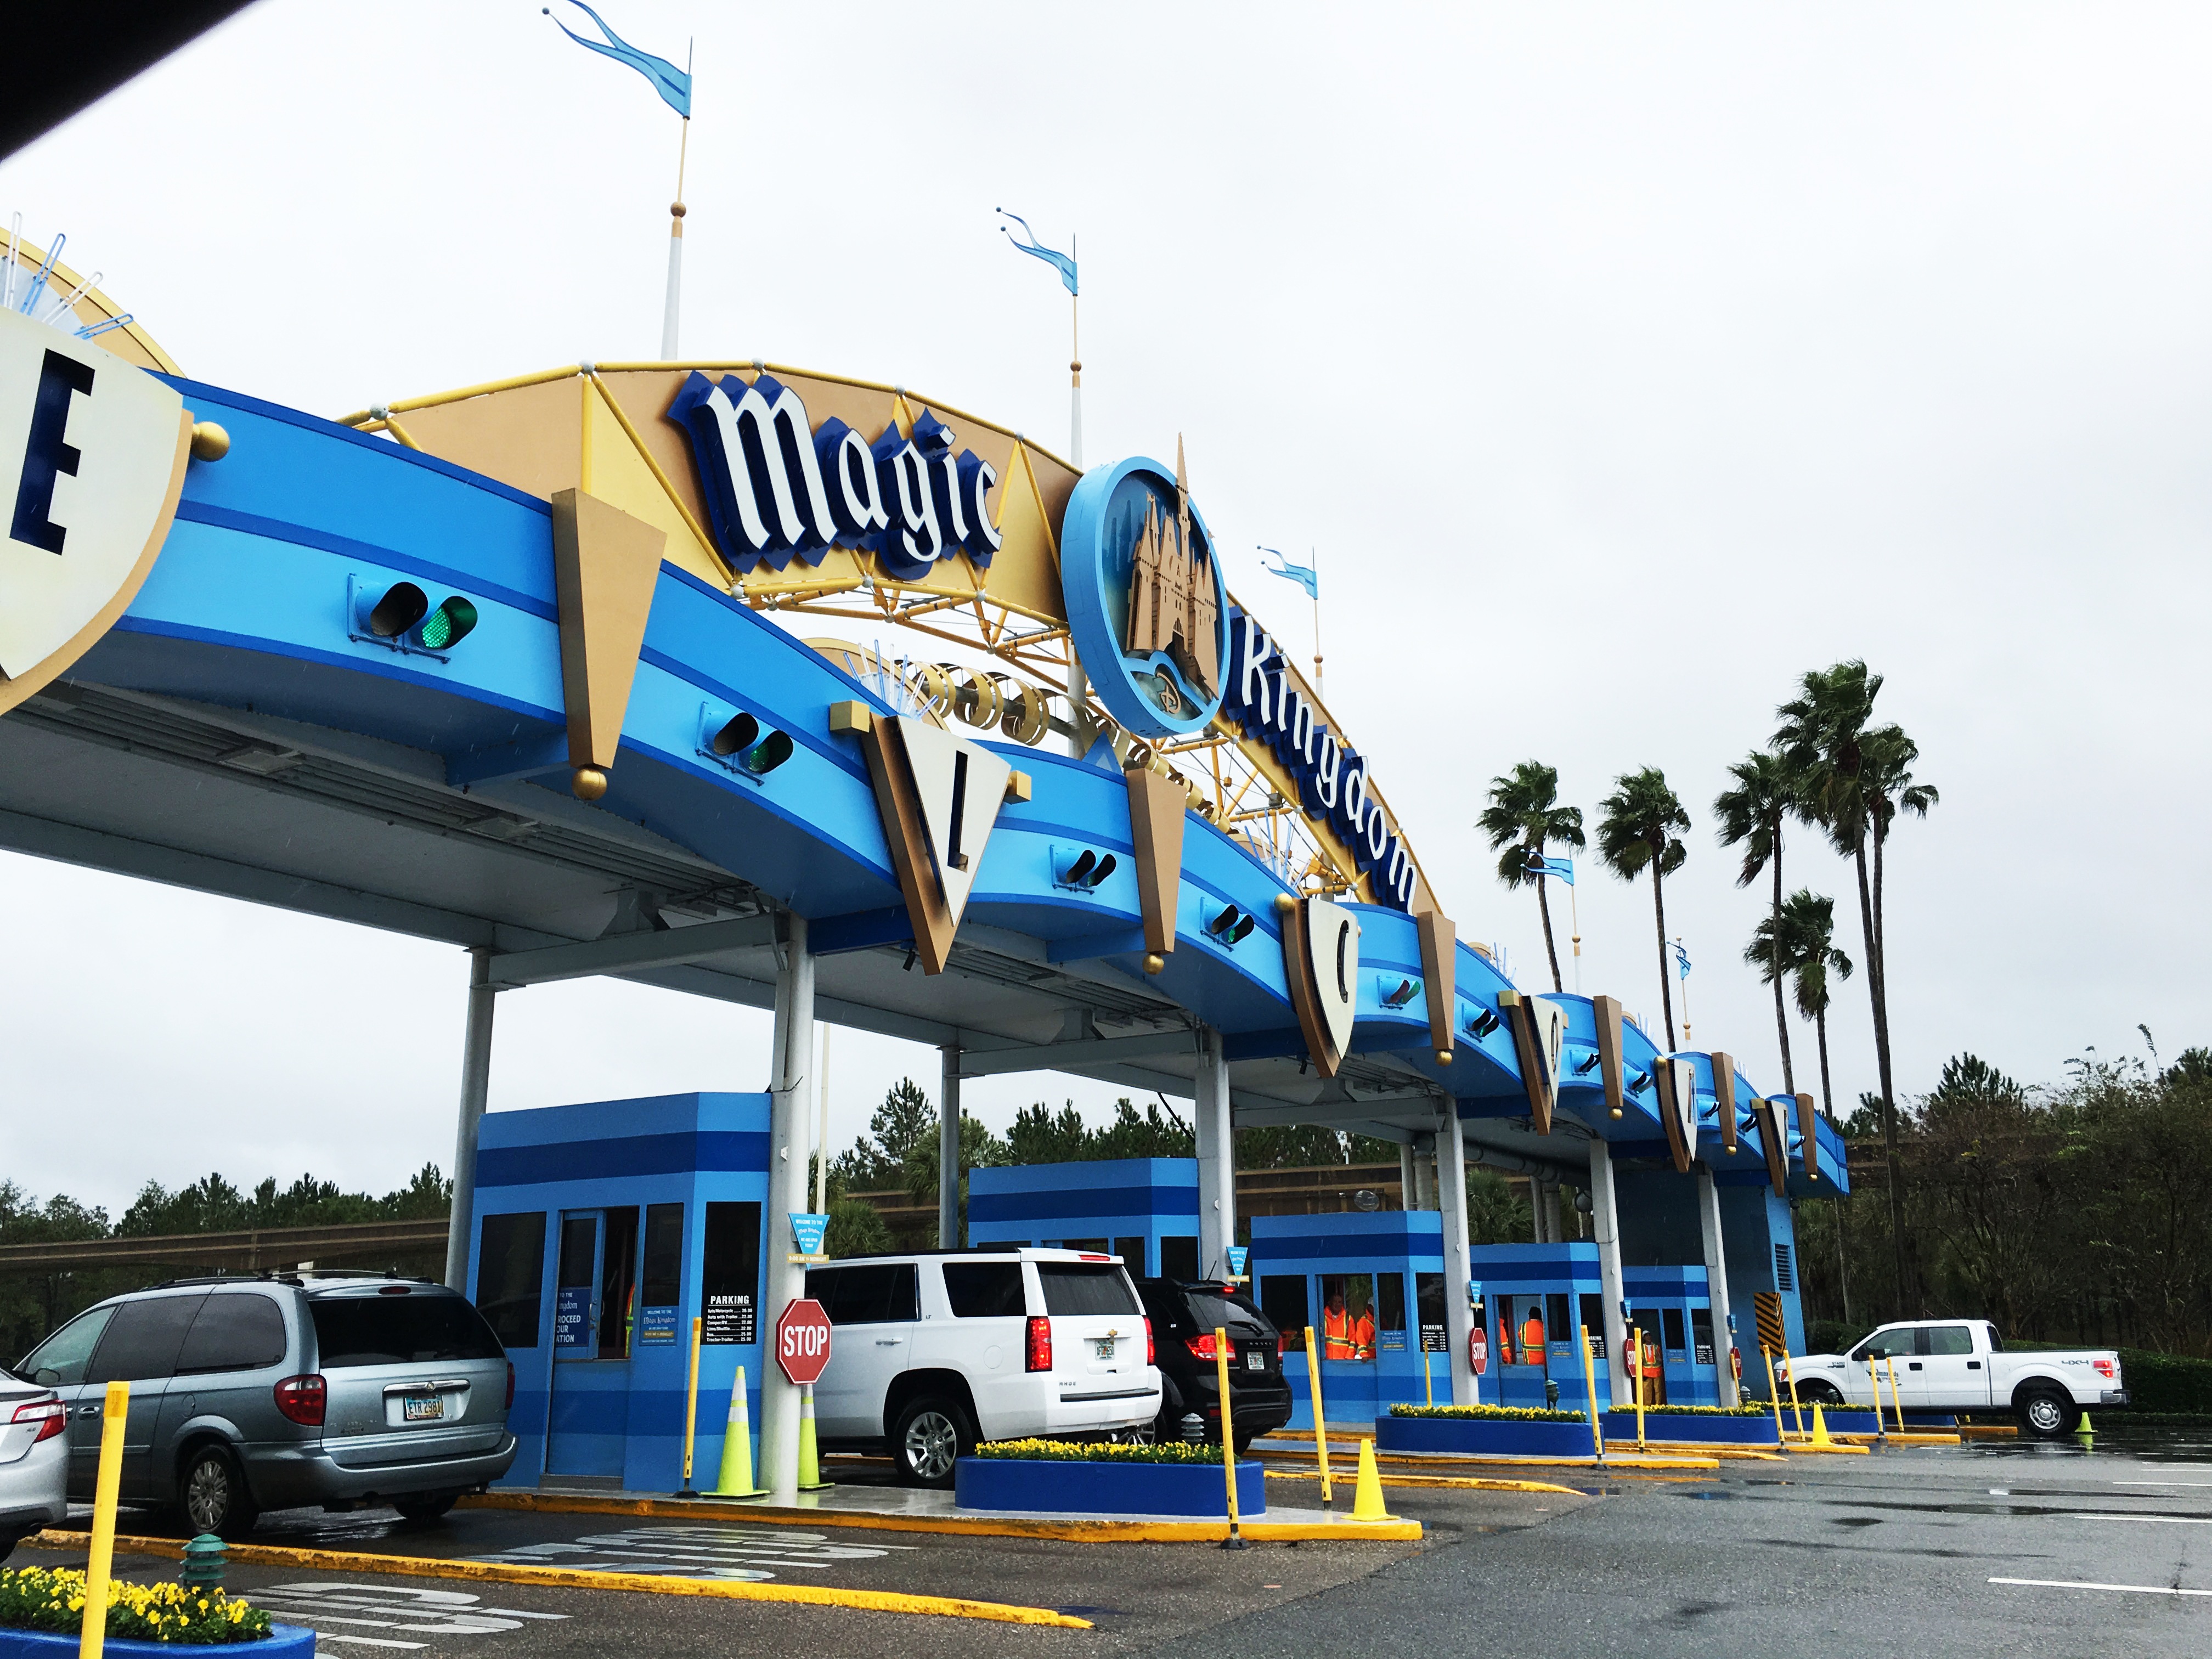
train, travel, transport, vehicle, amusement park, aviation, public transport, monorail, input, universal studios